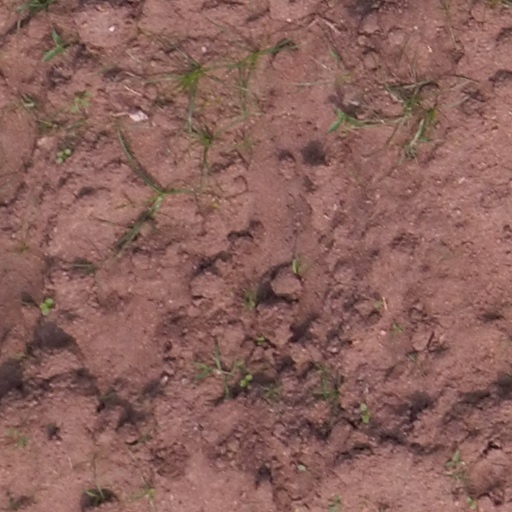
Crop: maize; corn